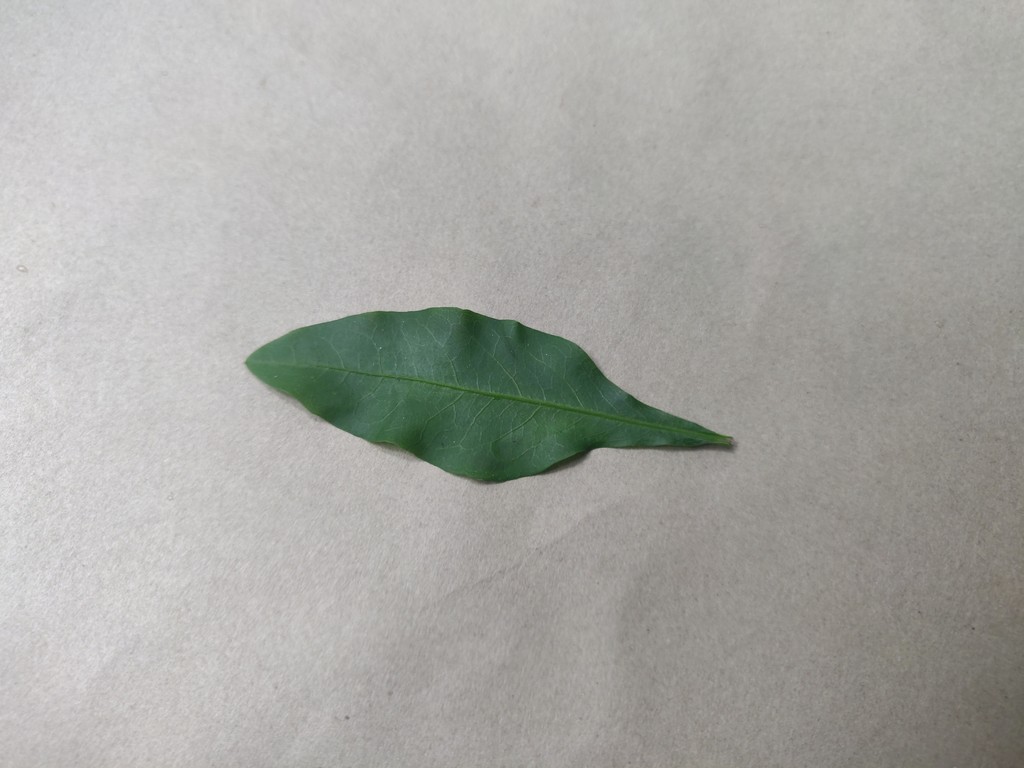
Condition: Healthy
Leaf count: single
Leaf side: front